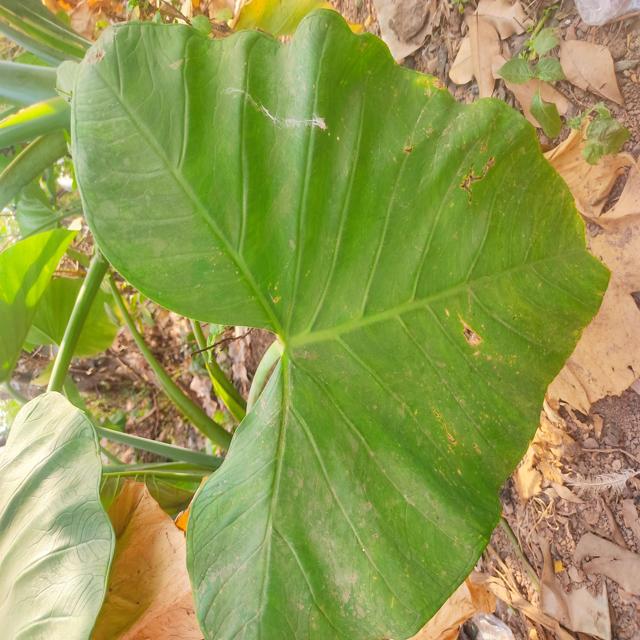
Label: Early_Blight